Bolshoy Prospekt (Petrograd Side)

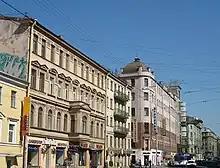

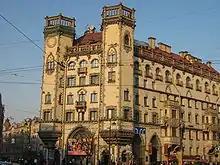

Bolshoy Prospekt of Petrograd Side is a large avenue in Petrogradsky District of Saint Petersburg, Russia, crossing Petrogradsky Island and spanning from Tuchkov Bridge across the Malaya Neva to Petropavlovsky Bridge across the Karpovka River. In 1918–1944 the avenue was named Karl Liebknecht Prospekt (проспект Карла Либкнехта). The street is served by the stations Sportivnaya and Petrogradskaya of Saint Petersburg Metro. Not far from the Karpovka, at Leo Tolstoy Square, where Petrogradskaya is situated, Bolshoy Prospekt crosses another large avenue, Kamennoostrovsky Prospekt. While the rest of the road dates back to the 1730s, the short curved section of Bolshoy Prospekt between Kamennoostrovsky Prospekt and the Karpovka was constructed in 1910. After the Karpovka it turns into Prospekt Medikov. For most of its length, excluding the section between the Karpovka and Kamennoostrovsky Prospekt, Bolshoy Prospekt is a straight one-way street with south-west bound traffic heading towards Tuchkov Bridge. Bolshaya Pushkarskaya Street is used for traffic in the opposite direction.